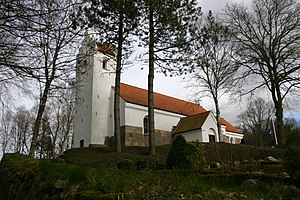
Hammer Kirke (Aalborg Kommune)
Hammer Kirke, påsken 2008
Hammer kirke set fra sydvest Hammer Bakker, Danmark.
Hammer Kirke, Hammer Sogn, Aalborg Kommune, Region Nordjylland.